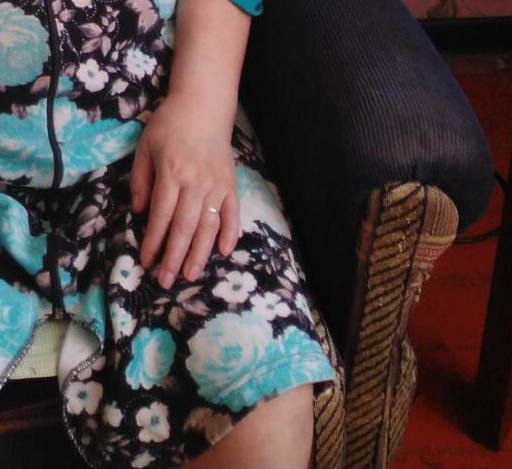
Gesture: no_gesture